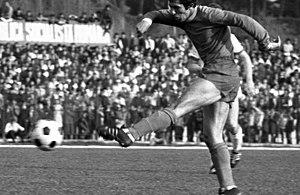
Augustin Deleanu, né le 23 août 1944 à Măgurele en Roumanie et mort le 27 mars 2014 à Bucarest en Roumanie, était un joueur et entraîneur de football roumain.